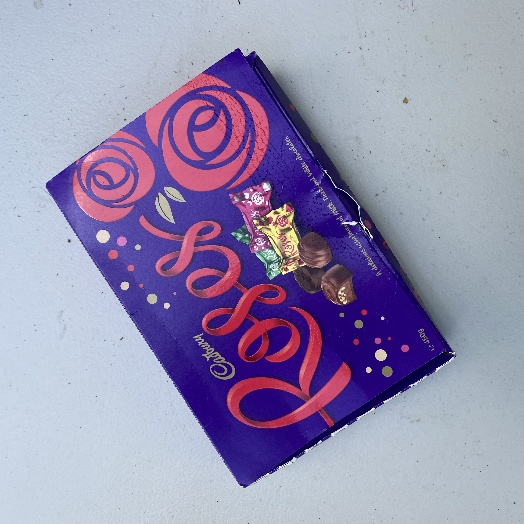
Label: Cardboard